2022 United Kingdom heatwaves

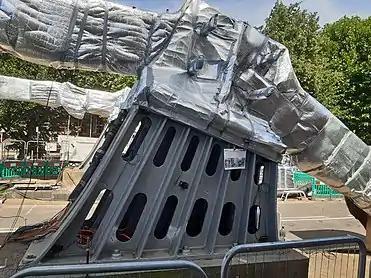
Temperature control systems and foil insulation added to Hammersmith Bridge, London, to prevent heat damage

Network Rail announced that the East Coast Main Line, servicing all stations between London King's Cross and York & Leeds, would close on most of the day on 19 July. Many companies such as Greater Anglia, Great Western Railways and LNER introduced amended timetables, imposing speed restrictions on their trains to avoid track buckling. Transport for London urged people to make only essential journeys on 18 and 19 July.